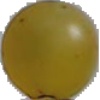
Label: Grape White 3